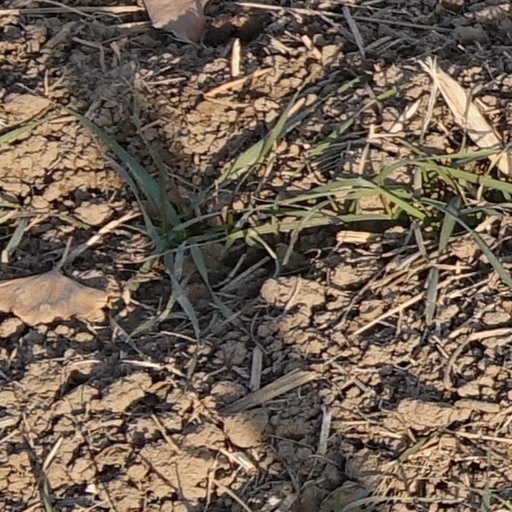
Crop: wheat